Sheynnis Palacios

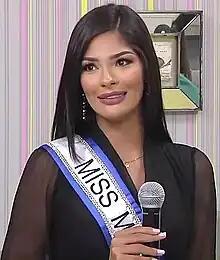
Palacios as Miss World Nicaragua 2020

Palacios's first pageant was in 2016, where she won Miss Teen Nicaragua 2016. She went on to represent her country at Teen Universe 2017, where she reached the top six.